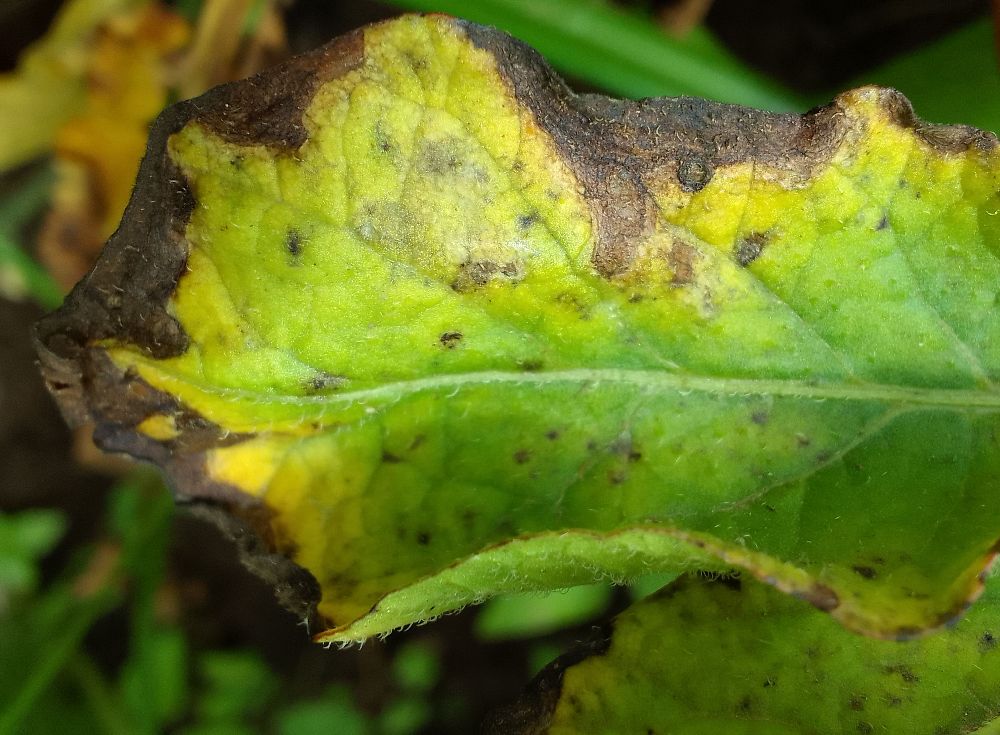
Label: Early blight